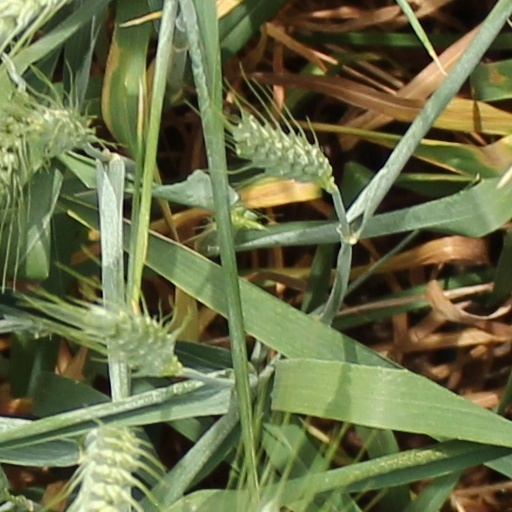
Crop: wheat